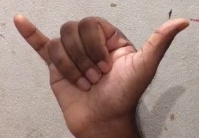
ASL sign: Y